Aloísio Chulapa

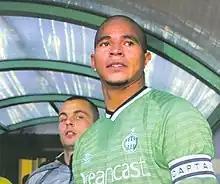
Aloísio Chulapa in the 2010–11 season with Saint-Étienne

Aloísio José da Silva (born 27 January 1975), known as Aloísio Chulapa or just Aloísio, is a Brazilian former professional footballer who played as a forward.